Passaic River Parkway

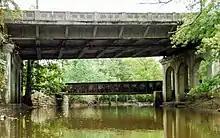
Springfield Avenue and NJ Transit Gladstone Branch crossing the Passaic in Berkeley Heights

The Passaic River Parkway lies in the valley of the Passaic River (the drainage basin of Second Watchung Mountain) in northwestern Union County, where the river creates the borders with Somerset and Morris Counties. There are also parks and nature areas in the riparian floodplain across the river in Watchung, Warren Township, Long Hill Township and Chatham. The Great Swamp National Wildlife Refuge is just west of the river.